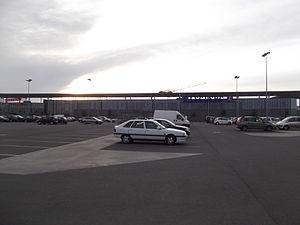
Ancenis est une ancienne commune de l'Ouest de la France, dans le département de la Loire-Atlantique, en région Pays de la Loire. Elle était jusqu’au 1ᵉʳ janvier 2017, avec Châteaubriant et Saint-Nazaire, une des trois sous-préfectures du département. Au dernier recensement de 2016, la commune compte 7 656 habitants. Depuis le 1ᵉʳ janvier 2019, elle constitue la commune nouvelle d'Ancenis-Saint-Géréon avec l'ancienne commune voisine de Saint-Géréon.